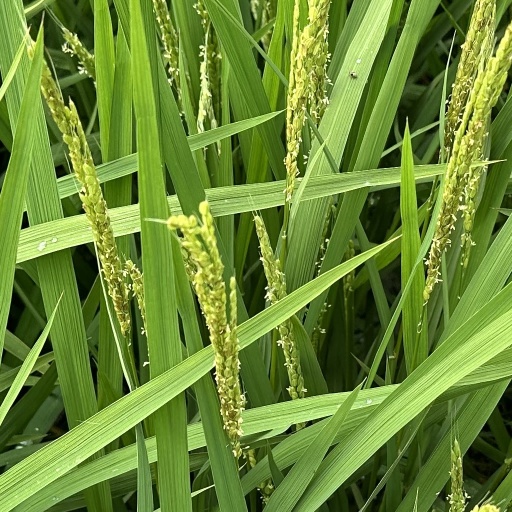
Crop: rice